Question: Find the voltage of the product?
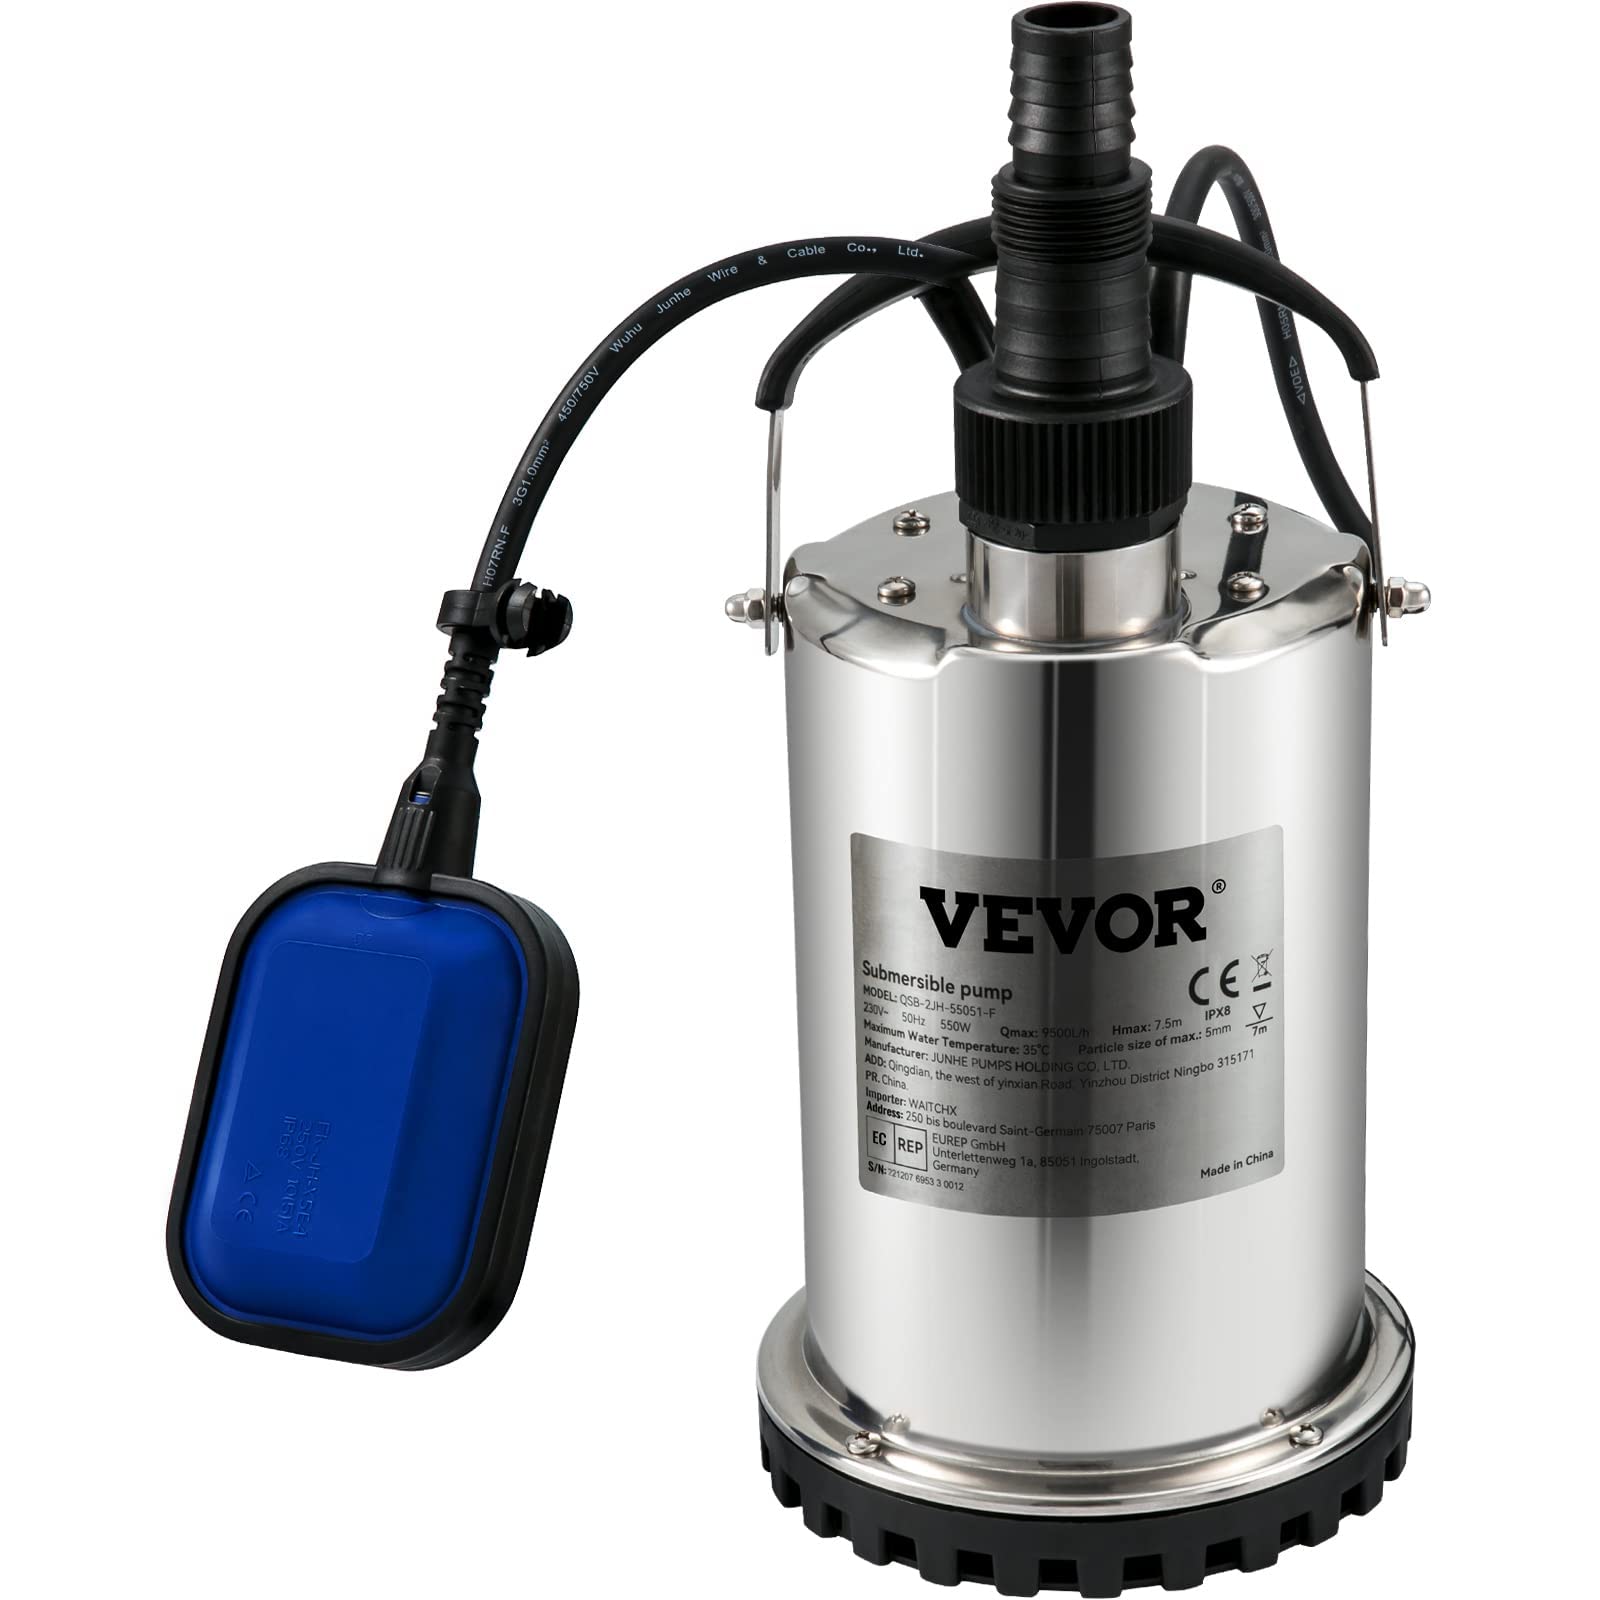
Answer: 0.6 volt